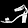
Label: Sandal